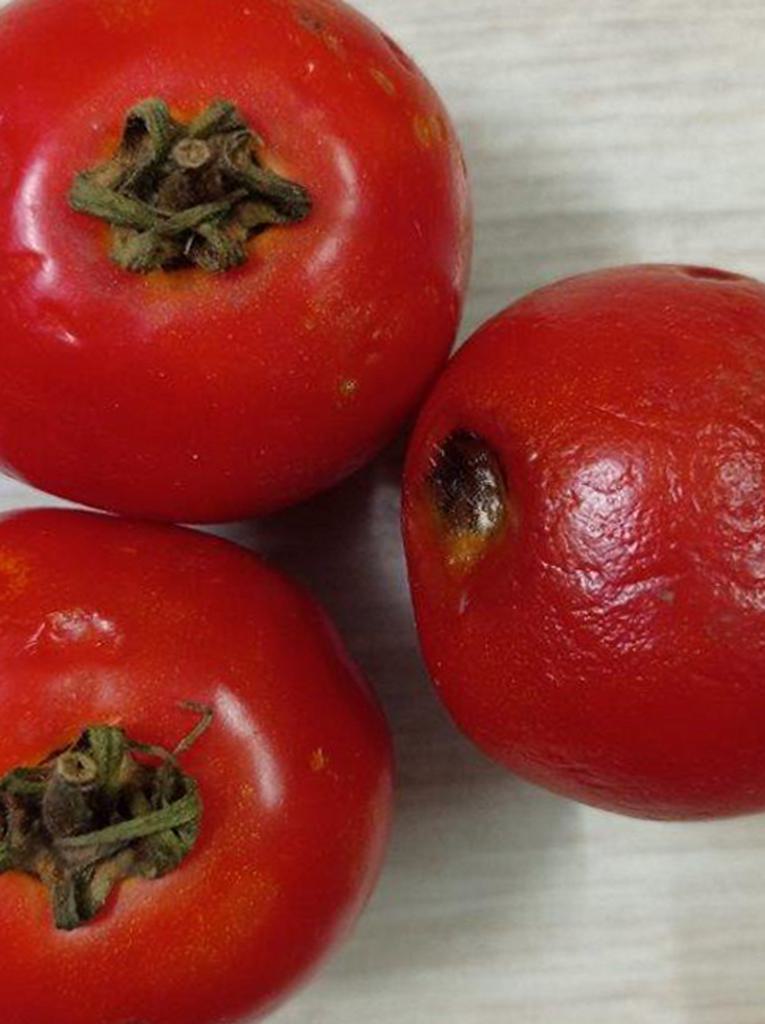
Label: Rotten